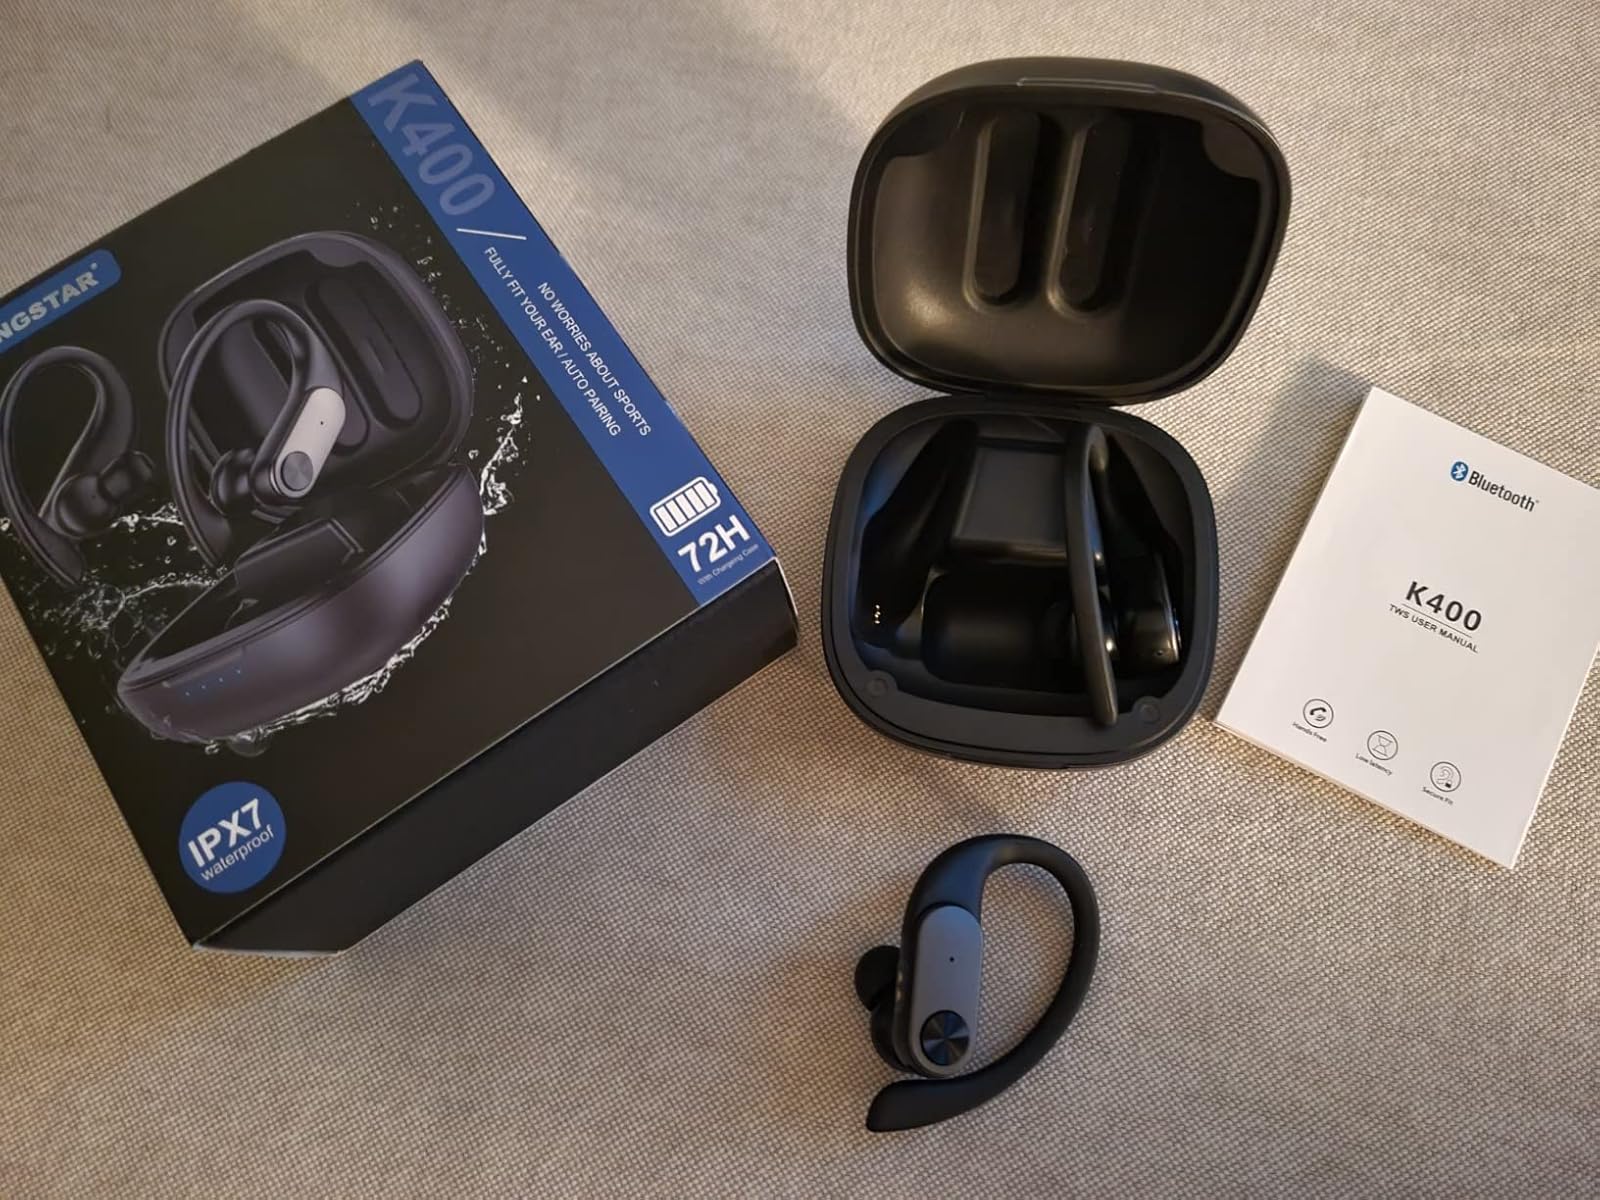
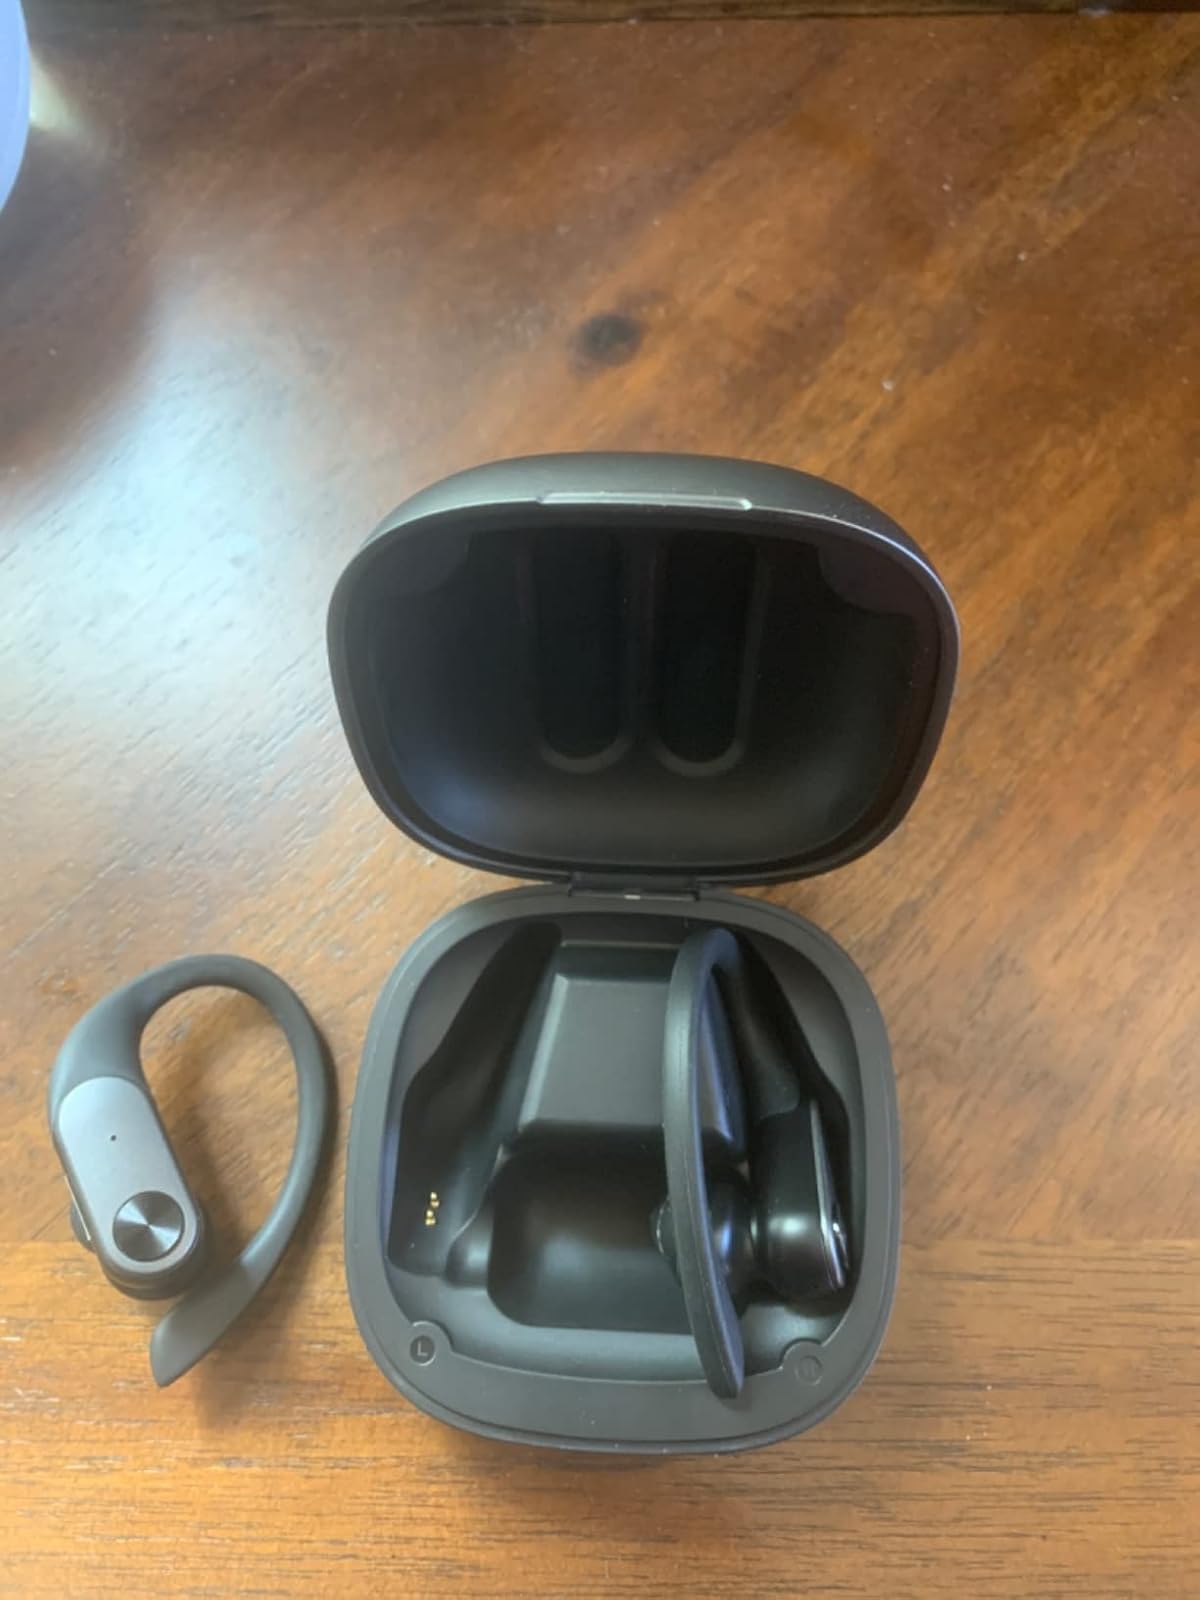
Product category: earbuds
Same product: yes